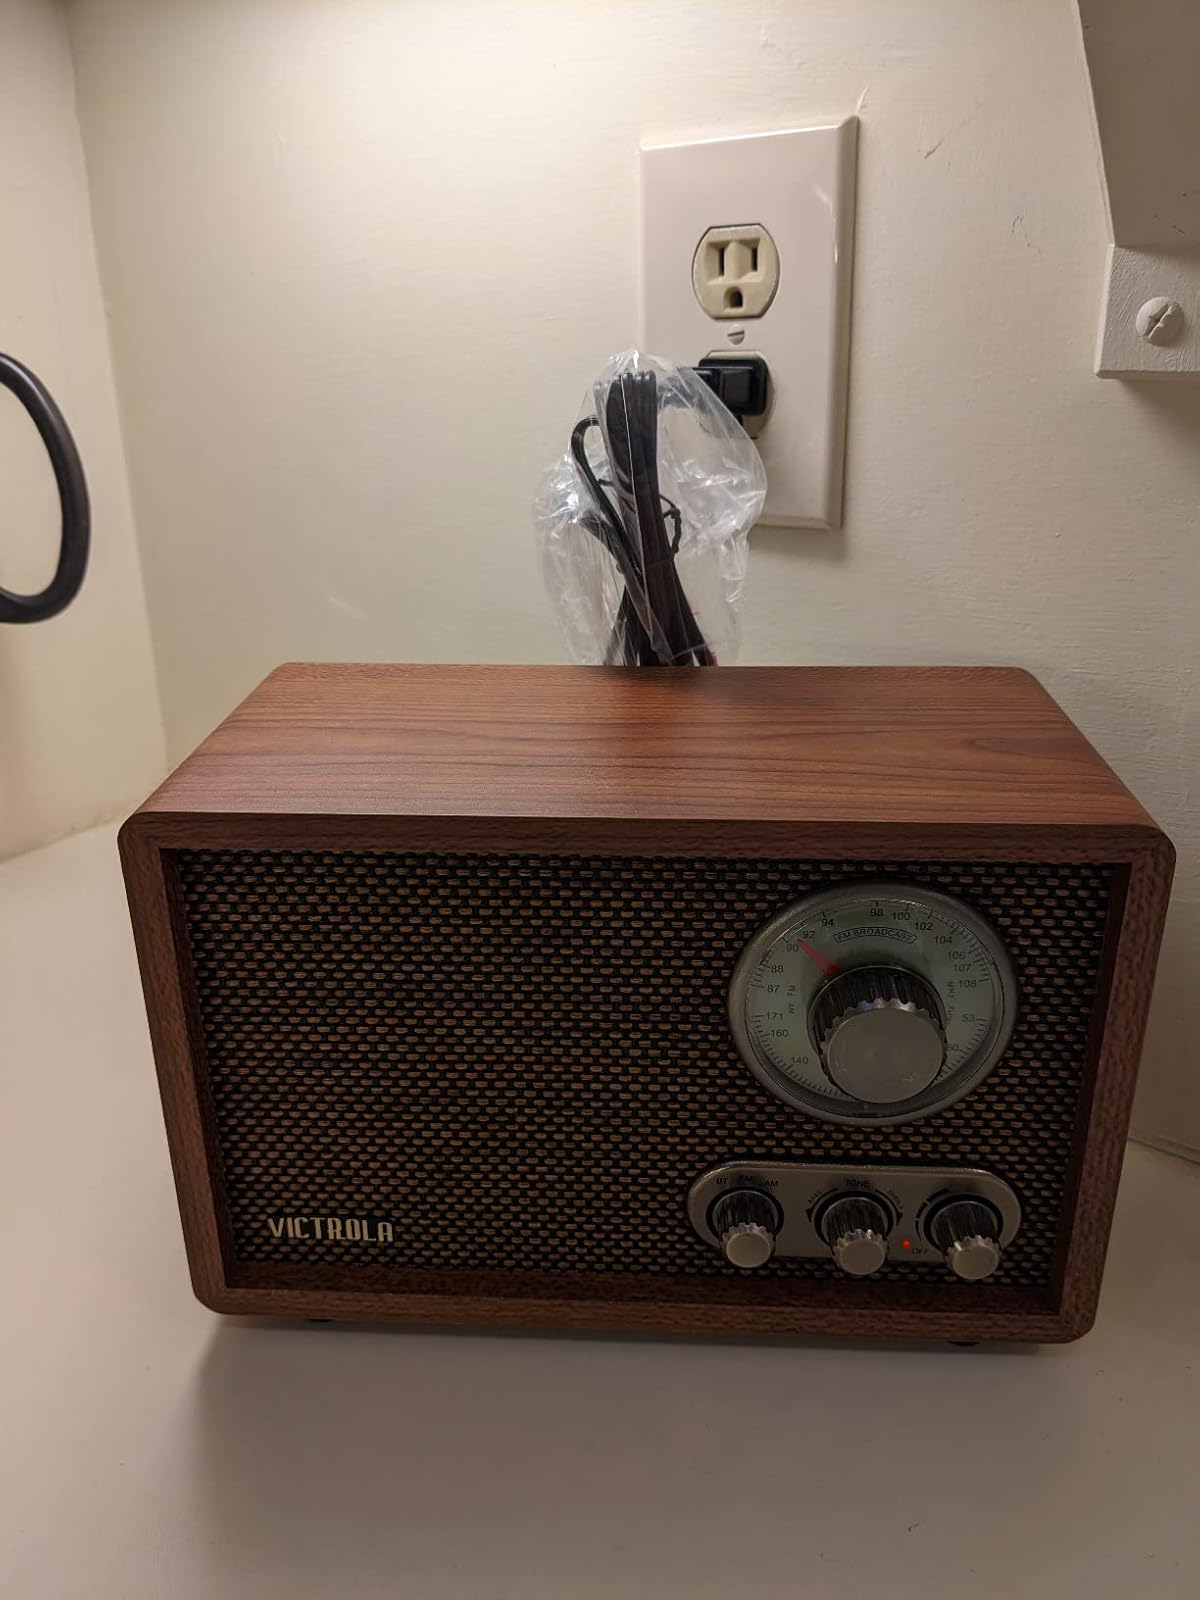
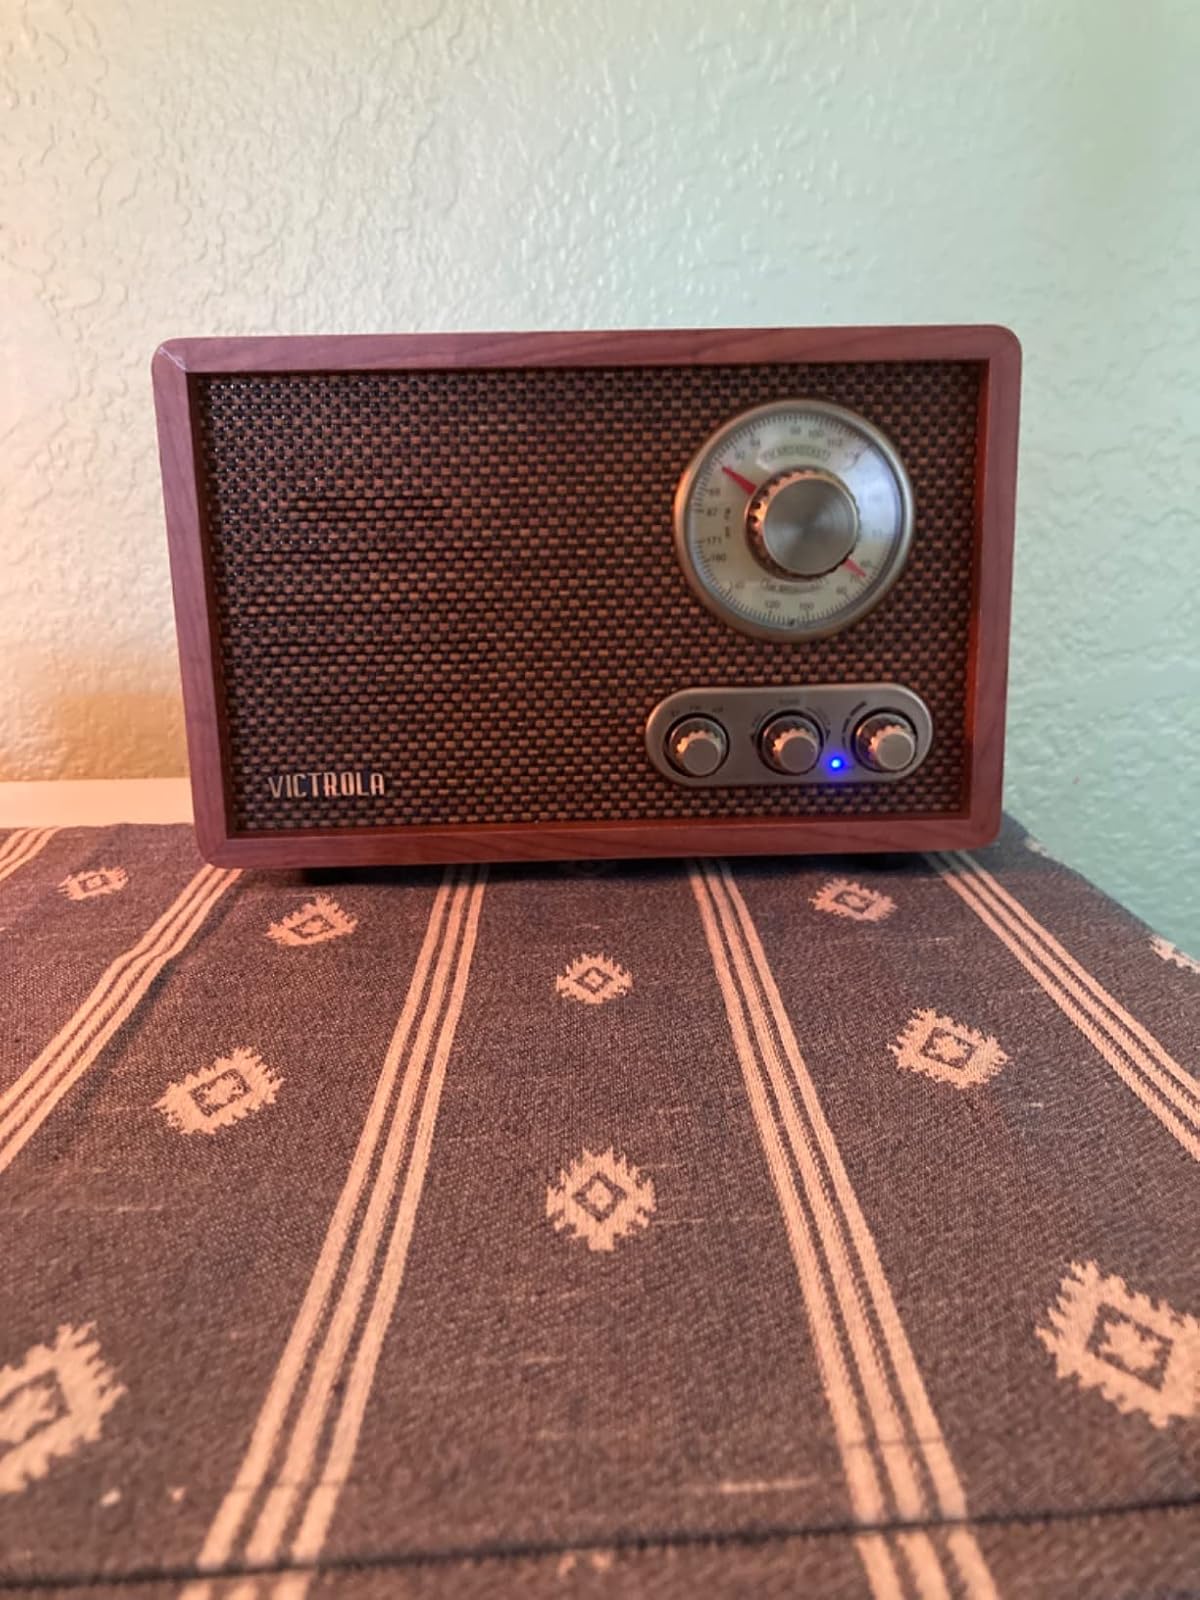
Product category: radio
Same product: yes